Viscum album

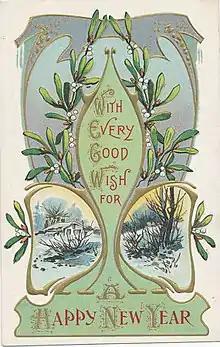
Mistletoe postcard, circa 1900

When Christianity became widespread in Europe after the third century AD, the ancient religious or mystical respect for the mistletoe plant was absorbed only as a cultural tradition. In some way that is not presently understood, this may have led to the widespread custom of kissing under the mistletoe plant during the Christmas season.